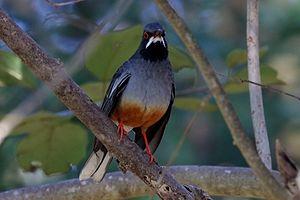
Le Merle vantard est une espèce de passereaux appartenant à la famille des Turdidae.